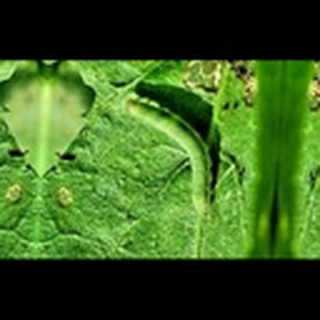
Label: cotton_army_worm